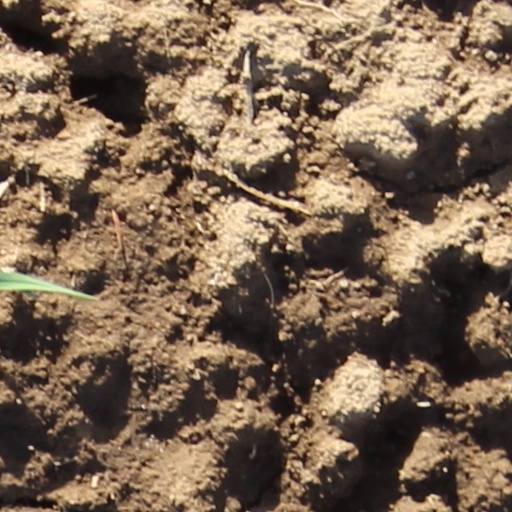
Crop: wheat